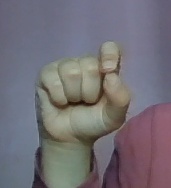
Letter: fa